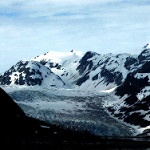
Label: glacier